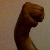
The image shows a hand gesture representing the letter 'M' in Indian Sign Language.